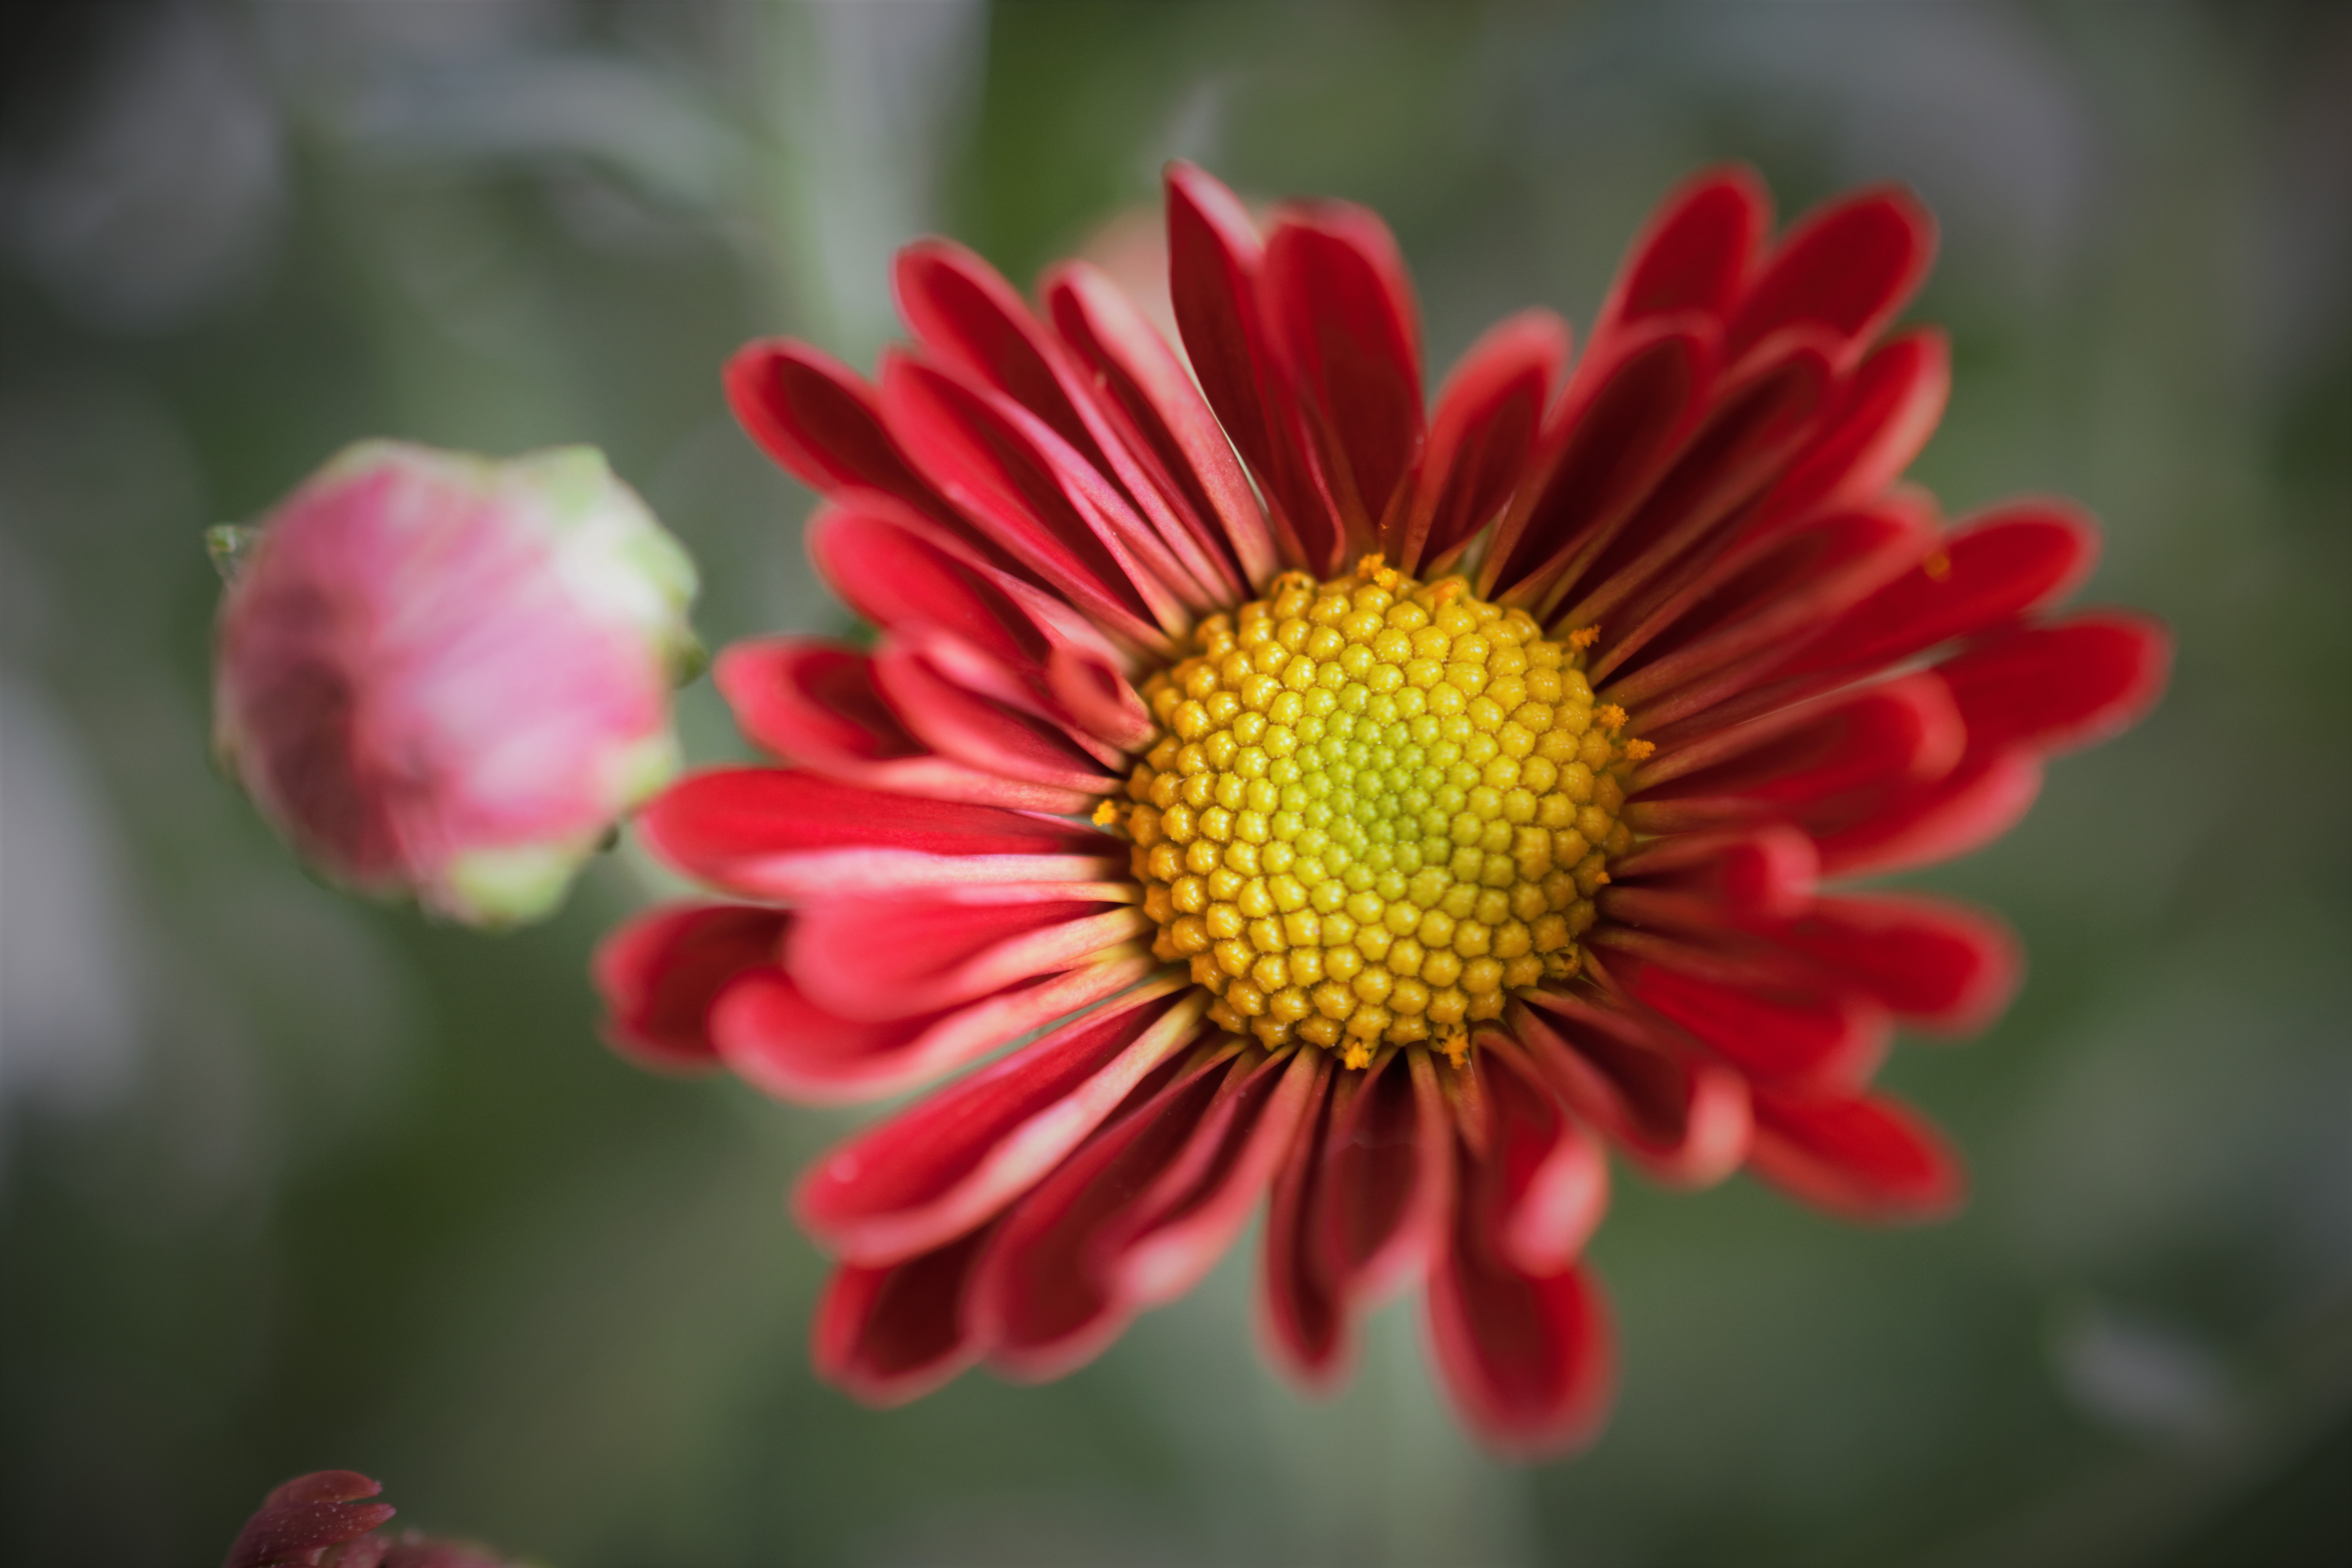
flower, red, nature, petals, plant, spring, petal, botany, herbaceous plant, flowering plant, magenta, terrestrial plant, annual plant, pollen, close up, daisy family, macro photography, Pedicel, art, wildflower, groundcover, plant stem, coneflower, Forb, daisy, sunflower, still life photography, perennial plant, asterales, grass